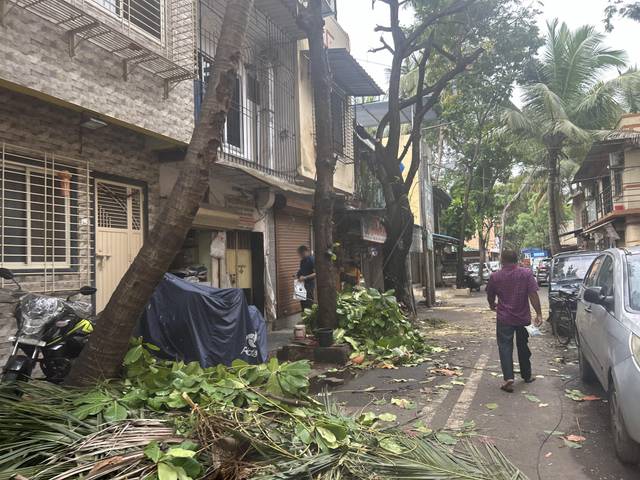
Region: India
Coordinates: 19.167, 72.968